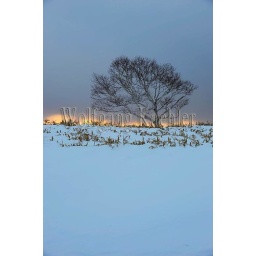
Japan, hokkaido island, lake kussharo, tree on crater slope in sunset with dramatic clouds